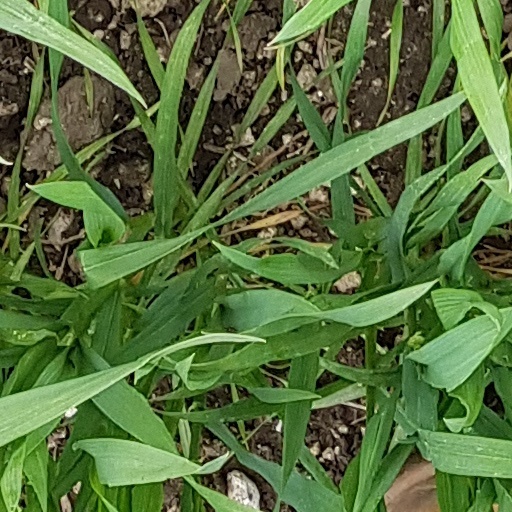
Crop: wheat